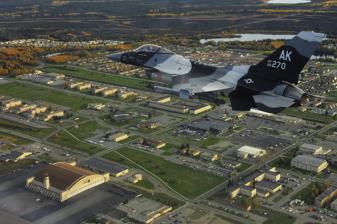
Building: Eielson Air Force Base
Country: United States of America
Year built: 1943
US Air Force base near Fairbanks, Alaska, United States Eielson Air Force Base Near Fairbanks , Alaska in the United States of America An F-16 Fighting Falcon from the 18th Aggressor Squadron flies over Eielson AFB during 2009. The base's largest hangar, known as the "Thunderdome," is visible in the bottom left of the image. Eielson AFB Show map of Alaska Eielson AFB Show map of North America Eielson AFB Show map of North Pacific Coordinates 64°39′56″N 147°06′05″W / 64.66556°N 147.10139°W / 64.66556; -147.10139 Type US Air Force Base Site information Owner Department of Defense Operator US Air Force Controlled by Pacific Air Forces (PACAF) Condition Operational Website www .eielson .af .mil Site history Built 1943 ( 1943 ) (as Mile 26 Satellite Field, redesignated 1948 as Eielson AFB) In use 1943 – present Garrison information Current commander Colonel Paul P. Townsend Garrison 354th Fighter Wing (host) Airfield information Identifiers IATA : EIL, ICAO : PAEI, FAA LID : EIL, WMO : 702650 Elevation 167 metres (548 ft) AMSL Runways Direction Length and surface 14/32 4,428.7 metres (14,530 ft) concrete Source: Federal Aviation Administration Eielson Air Force Base ( IATA : EIL , ICAO : PAEI , FAA LID : EIL ) is a United States Air Force (USAF) base located approximately 26 miles (42 km) southeast of Fairbanks, Alaska , and just southeast of Moose Creek, Alaska . It was established in 1943 as Mile 26 Satellite Field and redesignated Eielson Air Force Base on 13 January 1948. It has been a Superfund site since 1989. Eielson AFB was named in honor of polar pilot Carl Ben Eielson . Its host unit is the 354th Fighter Wing (354 FW) assigned to the Eleventh Air Force of the Pacific Air Forces . The 354 FW's primary mission is to support RED FLAG-Alaska , a series of Pacific Air Forces commander–directed field training exercises for U.S. Forces, joint offensive counter-air, interdiction, close-air support, and large force employment training in a simulated combat environment. These exercises are conducted on the Joint Pacific Alaskan Range Complex (JPARC) with air operations flown out of Eielson and its sister installation, Joint Base Elmendorf–Richardson (the former Elmendorf Air Force Base ). Eielson projects to have 54 Lockheed Martin F-35 Lightning II combat aircraft assigned to the installation, of which the first two aircraft arrived on 21 April 2020. The last of the aircraft arrived in April 2022. The planes come with an estimated 3,500 personnel, to include airmen and their families as well as civilian personnel. The F-35 program increases the number of military personnel at Eielson by approximately 50%, which is a significant change for a base once on the brink of closure. History World War II Mile 26 Satellite Field (now Eielson AFB), 1945 On 7 June 1943, the Western Defense Command ordered construction of a new airfield near present-day Fort Wainwright , then a United States Army Air Forces (USAAF) airfield named after Major Arthur K. Ladd . Because of its hazard-free approaches and relatively flat terrain, surveyor reports indicated a site a little more than 25 miles southeast of Ladd Army Airfield to be the best in the vicinity for military aviation. The field became known as "Mile 26" because of its proximity to a United States Army Signal Corps telegraph station and a Richardson Highway milepost marker using the same designation. A month later, contractors and civilian crews from Ladd Field started laying out the new airfield. Actual construction began on 25 August 1943. Crews built two parallel runways, 165 feet (50 m) across and 6,625 feet (2,019 m) long. Other facilities included an operations building, housing for 108 officer and 330 enlisted personnel, and a ten-bed dispensary. The garrison and airfield totaled about 600 acres (2.4 km 2 ). Completed on 17 October 1944, the 14-month project cost about eight-million dollars. Operational uses of Mile 26 were few. Ladd Field served as the debarkation point for the Alaska-Siberia Ferry Route of the Lend-Lease program and was the hub of activity. Lend-lease aircraft would occasionally land at Mile 26, but there are no records indicating any lend-lease aircraft used the airfield to depart for the Soviet Union . Mile 26 closed when the war ended. Cold War The base reopened in September 1946, once again as a satellite of Ladd Field. The first USAAF operational unit assigned to Eielson was the 57th Fighter Group , equipped successively with P-38 Lightnings , P/F-51 Mustangs , F-80 Shooting Stars , and F-94 Starfire aircraft. The 57th FG was inactivated on 13 April 1953. On 1 December 1947 Strategic Air Command B-29 Superfortress bombers arrived at Mile 26 Field with the deployment of the 97th Bombardment Wing, Very Heavy , from Smoky Hill Air Force Base , Kansas . The wing reported to Fifteenth Air Force , Strategic Air Command (SAC), although the Yukon Sector of the Alaskan Air Command controlled its operations. At the end of the Alaskan deployment the wing returned to Kansas on 12 March 1948. A year later Eielson moved from under the shadow of Ladd Field when the Alaskan Air Command assumed organizational control. Also in the fall of 1947, Colonel Jerome B. McCauley assumed duties as commander. The primary missions of Mile 26 were to support Arctic training for USAF tactical and strategic units, as well as defend the base itself. Headquarters USAF General Order 2, dated 13 January 1948, redesignated Mile 26 as Eielson Air Force Base. It was named for Carl Ben Eielson , an Alaska aviation pioneer who was killed, along with his mechanic Earl Borland, in the crash of their Hamilton H-45 aircraft in 1929. Eielson and Borland were attempting a rescue flight to an icebound ship in the Bering Sea when they were killed. On 1 April 1948, the Eielson Air Force Base Wing (Base Complement) was formed. The host-unit subsequently would be dubbed the Eielson Air force Base Bomb Wing, and finally, in January 1949, the 5010th Wing . Colonel John L. Nedwed, the third commander of the base since it fell under Alaskan Air Command fifteen months before, became the first to head the 5010th. Ptarmigan Hall in 1962, later renamed to Amber Hall For the next 34 years, the 5010th (alternately known as the Wing, Composite Wing, Air Base Wing, and lastly, Combat Support Group) served as host-unit at Eielson. Construction boomed at Eielson during the 1950s. Many of the facilities used today were built at that time, including Amber Hall, the Thunderdome, Base Exchange , Gymnasium, Theater, some of the schools, and many of the dormitories. The flight line and Thunderdome hangar building at Eielson The 720th Fighter-Bomber Squadron , equipped with F-86 Sabres , was deployed to Eielson during 1954–55. The 720th was a part of the 450th Fighter-Bomber Wing stationed at Foster Air Force Base , Texas . The 720th was replaced by the 455th Fighter-Bomber Squadron (323d FBW), stationed at Bunker Hill Air Force Base , Indiana. The Air Defense Command deployed interceptors to Eielson during the 1960s. Det. 3, 317th Fighter-Interceptor Squadron from Elmendorf Air Force Base deployed F-102 Delta Daggers and F-106 Delta Darts to the base between 1960 and 1969. During the height of the Cuban Missile Crisis of October 1962, Eielson-based Lockheed U-2 pilot Charles Maultsby was allegedly blinded by the aurora borealis while collecting radiation from Soviet nuclear weapons tests over the North Pole and accidentally strayed 300 miles (480 km) into Soviet airspace, into Chukotka . Soviet MiG interceptors were sent to intercept the plane before he was escorted back to U.S. territory by nuclear-armed F-102 interceptors. The Cold War saw the use of Eielson's expansive reservation as a maneuver area for the U.S. Army . The 1960s 171st Infantry Brigade (Separate) and 172nd Infantry Brigade (Separate) both trained here, both on a regular and extensive basis, not to mention units of the Alaska National Guard . Later in the 70s mid 80s the 172nd Infantry Brigade (the 171st Infantry Brigade was inactivated on 13 November 1972), followed by the 6th Infantry Division when the 172nd Infantry Brigade itself was deactivated on 15 April 1986 (it was reactivated in Alaska on 17 April 1998, and inactivated in Iraq on 14 December 2006) Today the 1st Brigade 25th Infantry Division and the 4th Brigade 25th Infantry Division can be found training there. Several important large scale winter field problems have been conducted here over the years as well, seeing large numbers of U.S. Army ground combat units from the Contiguous United States lower 48 states, U.S. Marine Corps units, and Canadian Armed Forces troops. 375th/58th Strategic Weather Squadron Main article: 58th Strategic Weather Squadron The 375th Weather Reconnaissance Squadron, from the 308th Bombardment Group at Tinker Air Force Base , Oklahoma , arrived at Eielson on 5 March 1949. The 308th flew WB-29 Superfortresses . The unit was redesignated the 58th Strategic Weather Squadron on 21 February 1951 as part of the 303d Bombardment Wing at Davis-Monthan Air Force Base , Arizona . The 58th Weather Squadron remained at Eielson until 8 August 1958. 6th Strategic Wing Main article: 6th Strategic Wing A SAC RC-135 Recon Aircraft of the 6th Strategic Reconnaissance Wing In July 1960, the Strategic Air Command (SAC) stationed the 4157th Combat Support Group (later Strategic Wing) at Eielson. The 6th Strategic Wing (6 SW) replaced the 4157 SW on 25 March 1967, relocating from Walker Air Force Base , New Mexico after its closure. The 6th SW flew RC–135 strategic reconnaissance missions with an assigned squadron, and, with KC–135 Stratotankers deployed to Eielson from SAC, Air Force Reserve Command (AFRC), and the Air National Guard (ANG), conducted Alaska Tanker Task Force (ATTF) missions to support reconnaissance and numerous exercises for the USAF and U.S. Navy . The 6th SW remained at Eielson AFB until 1992. 343d Composite Wing Main article: 343d Composite Wing A new chapter for the base began 1 October 1981 when the 343d Composite Wing replaced the 5010th as Eielson's host unit. Flying squadrons assigned to the new wing included the 25th Tactical Air Support Squadron (TASS) and the 18th Fighter Squadron (18 FS). The 25 TASS, at Eielson since 1971, flew O-2 Skymaster and OV-10 Bronco aircraft until its inactivation in 1989; the newly assigned 18 FS operated A-10 Thunderbolt IIs until it converted to F-16 Fighting Falcons in 1991. In 1984, the 343d Composite Wing was redesignated a Tactical Fighter Wing. Seven years later, in 1991, it was redesignated as the 343d Wing. Also that year, the 343d gained a second flying unit, the 11th Tactical Air Support Squadron (11 TASS), which flew OA-10 aircraft. 354th Fighter Wing Main article: 354th Fighter Wing See also: 354th Operations Group 354th Fighter Wing Headquarters building On 20 August 1993, the 354 FW replaced the 343d Wing. No personnel or equipment were affected by the change. Prior to its shutdown, the 343d was the oldest surviving air combat unit in Alaska with a lineage dating back to the Aleutian Campaign . The 18 FS, whose history also dated back to World War II , remained active, but the 355 FS replaced the 11th TASS. Another change involved the 3rd Fighter Training Squadron, which was replaced by the 353rd Fighter Squadron (later redesignated as a Combat Training Squadron). Within the first year of its arrival the 354 FW hosted an Arctic combat search and rescue exercise between the United States, Canada, and Russia. Ironically, these were the same countries that took part in the search and recovery efforts that followed the fatal crash of Carl Ben Eielson and his mechanic, Earl Borland, in 1930 as they were attempting to fly relief supplies to the Nanuk . The 343d FW 3d Fighter Training Squadron was replaced by the 353d Fighter Training Squadron from the 354th FW. The 3d Fighter Training Squadron had its origins with the 3d Tactical Fighter Squadron at Korat Royal Thai Air Force Base , Thailand, being formed in March 1973. The 3d TFS received its A-7D Corsair II aircraft from the then deployed 353d Tactical Fighter Squadron of the 354th Tactical Fighter Wing, deployed to Korat from Myrtle Beach Air Force Base , South Carolina . Role and operations Hursey Gate at Eielson, the primary access point to and from the base. A partial interchange was built on the Richardson Highway in conjunction with the relocation and rebuilding of the gate. Eielson is home to the 354th Fighter Wing which is part of the Eleventh Air Force (11 AF) of the Pacific Air Forces . The 354th Fighter Wing mission is to "Prepare U.S. and partner forces for 21st century combat and to project and integrate Airpower in support of worldwide operations." The wing vision is "An elite team of pioneering Airmen forging Airpower's frontier through world-class training, engagement, and readiness for 21st century combat." The wing has six priorities, which are: "Strong Airmen and Families, Resilient Airfield and Infrastructure, Preparation for 2 x F-35 Combat Squadrons, Premier Joint/Air Exercises and Adversary Support, Synchronized Airpower into Army I Corps Ops, and OPLAN-Focused Readiness." Airmen who are stationed on Eielson commonly refer to themselves as "Icemen" due to the frigid Alaskan weather. Their wing motto is: "Ready to go at fifty below!" The 356th Fighter Squadron was reactivated on 10 October 2019 at Eielson Air Force Base, assigned to the 354th Operations Group. It is to be equipped with the F-35A Lightning II . Previous names Established as Mile 26 Satellite Field (of Ladd Air Force Base ) about 15 December 1943 Mile 26 Field, 1 October 1947 Eielson Air Force Base, 13 January 1948–present Eielson's tower and base operations, along with much of Alaska, is under snow for about six months out of the year. Major commands Army Air Forces Transport Command (June 1943 – November 1945) Eleventh Air Force (November–December 1945) Alaskan Air Command (December 1945 – August 1990) Pacific Air Forces (August 1990–present) Base operating units Stn No. 4, Alaskan Wg (AAFTC) (September 1943 – August 1944) 1466th Army Air Force Base Unit (August 1944 – January 1945) Satellite Fld 1466-1 Army Air Force Base Unit (January–June 1945) HQ and Base Service Sq, 519th Air Service Group (November–December 1947) 97th Airdrome Group (December 1947 – April 1948) Eielson AFB Wing (Base Complement) (April–September 1948) Eielson Bomb Wing (September 1948 – June 1949) 5010th Composite Wing (June 1949 – January 1951) 5010th Air Base Group (January 1951 – February 1953) 5010th Composite Wing (February 1953 – October 1954) 5010th Air Base Wing (October 1954 – January 1965) 5010th Combat Support Gp (January 1965 – October 1981) 343d Tactical Fighter Wing (October 1981 – July 1991) 343d Wing (July 1991 – August 1993) 354th Fighter Wing (August 1993–present) Major units assigned 6th Strategic Wing (March 1967 – June 1992) 97th Bombardment Wing (December 1947 – March 1948) 343d Tactical Fighter Wing (October 1981 – August 1993) 354th Fighter Wing (August 1993–present) 4157th Strategic Wing (July 1960 – March 1967) 5010th Air Base Wing (April 1948 – October 1981) 168th Air Refueling Wing (Alaska ANG) 57th Fighter Group (September 1946 – April 1953) 5010th Combat Support Group 11th Tactical Air Support Squadron 18th Fighter (later Aggressor) Squadron 25th Tactical Air Support Squadron An A-10 Thunderbolt II is refueled mid-air by a KC-135 Stratotanker from the Alaska Air National Guard 's 168th Air Refueling Wing . 40th Air Refueling Squadron 55th Weather Recon Squadron Det 1 58th Weather Recon Squadron 65th Fighter Squadron 71st Aerospace Rescue and Recovery Squadron Det 1 317th Fighter-Interceptor Squadron Det 3 355th Fighter Squadron 375th Reconnaissance Squadron 455th Fighter-Bomber Squadron 720th Fighter-Bomber Squadron 5040th Helicopter Squadron Det 1 Aircraft operated A-10 Thunderbolt II (1981–2007) B-29/RB-29/WB-29 (1949–1956) WB-47 Stratojet (1960–68) WB-50 Superfortress (1960–68) VC/SC/C-47 Skytrain (1949–1969) C-123 Provider (1965–66, 1969–71) F-4 Phantom II Det DC (1970–82) F-16 Fighting Falcon (1991 – present) P-80 Shooting Star (1950–51) F-86 Sabre (1954–55) F-102 Delta Dagger (1960–69) U-2 Dragon Lady (1962–1964) F-106 Delta Dart (1965–69) HH-3E Jolly Green Giant (1970–90) Piasecki CH/SH/HH-21 (1960–1980) KC-97 Stratofreighter (1959–61) KC-135 Stratotanker (1967–present) de Havilland Canada DHC-2 Beaver (1952–60) O-2 Skymaster (1971–89) OV-10 Bronco (1986–89) P-51 Mustang (1946–47) Boeing RC-135 (1962–1992) T-33 Shooting Star (1950–1981) P-38 Lightning (1946–1953) F-35 Lightning II (2020–Present) Based units Flying and notable non-flying units based at Eielson Air Force Base. Units marked "GSU" are Geographically Separate Units, which although based at Eielson, are subordinate to a parent unit based at another location. United States Air Force Pacific Air Forces Eleventh Air Force 354th Fighter Wing (host wing) Headquarters 354th Fighter Wing 354th Operations Group 18th Aggressor Squadron – F-16C/D Fighting Falcon 353rd Combat Training Squadron 354th Operations Support Squadron 355th Fighter Squadron – F-35A Lightning II 356th Fighter Squadron – F-35A Lightning II 354th Maintenance Group 354th Aircraft Maintenance Squadron 354th Maintenance Squadron 354th Munitions Squadron Air Force Engineering and Technical Services 354th Medical Group 354th Medical Operations Squadron 354th Medical Support Squadron 354th Mission Support Group 354th Civil Engineer Squadron 354th Communications Squadron 354th Contracting Squadron 354th Force Support Squadron 354th Logistics Readiness Squadron 354th Security Forces Squadron Air Education and Training Command (AETC) Nineteenth Air Force 58th Special Operations Wing 336th Training Group 66th Training Squadron Detachment 1 – Arctic Survival School (GSU) 82nd Training Wing 982nd Training Group 372nd Training Squadron Detachment 25 (GSU) Air National Guard Alaska Air National Guard 168th Air Refueling Wing Headquarters 168th Air Refueling Wing 168th Operations Group 168th Air Refueling Squadron – KC-135R Stratotanker 168th Operations Support Flight 168th Maintenance Group 168th Aircraft Maintenance Squadron 168th Maintenance Squadron 168th Maintenance Operations Flight 168th Mission Support Group 168th Civil Engineers Squadron 168th Communications Flight 168th Logistics Readiness Squadron 168th Mission Support Flight 168th Security Forces Squadron 268th Security Forces Squadron 168th Medical Group 176th Wing 176th Operations Group 210th Rescue Squadron Detachment 1 (GSU) – HH-60G Pave Hawk A HH-60 Pavehawk from the 210th Rescue Squadron Detachment 1, rescue simulated downed pilots during Red-Flag Alaska 09–2. 210th Rescue Squadron Detachment 1 Air Combat Command (ACC) Sixteenth Air Force Air Force Technical Applications Center Detachment 460 (GSU) Air Force Office of Special Investigations Region 6 Detachment 632 Eielson's locomotives A U.S. Air Force EMD GP40-2 locomotive sits outside Eielson's central heat and power plant. The base owns two of these locomotives, both moving coal and rail traffic across the 11 mi (18 km) rail system. Seen here is #4903. Eielson Air Force Base has several locomotives to transport coal in winter to the base's power station. Microreactor The Department of the Air Force has selected Eielson Air Force Base for its first nuclear microreactor . A National Environmental Policy Act (NEPA) assessment will begin by 2024. Microreactor testing and demonstration of power and steam is expected by year-end 2027. Environmental problems Eielson Air Force Base was proposed to be a Superfund site on 14 July 1989, and was officially designated as such on 21 November 1989. The groundwater contains lead and volatile organic compounds (VOCs) like benzene , xylene , and toluene . Several areas of underground petroleum-contaminated soil and floating petroleum product are the sources of continuing groundwater contamination. Ingesting or coming into direct contact with contaminated groundwater or soil can pose a potential health threat. Polychlorinated biphenyl (PCB)-contaminated fish were also found in the area. Construction of the superfund site was complete in 1998. In 2014, Eielson tested waters and soils for perfluorinated compounds around areas where aqueous film forming foam (AFFF) had been used for firefighting and training. In March 2015, the base changed its source of drinking water, because contamination had been found. In April 2015, wells near Moose Creek, Alaska , the community to the north, were tested and found contaminated. In July 2015, water from 132 Moose Creek wells, which serve more than 200 residences, was found to contain perfluorooctane sulfonate (PFOS) above the health advisory level of 0.2 micrograms per liter by the United States Environmental Protection Agency (EPA). The highest reading in Moose Creek was 2.09 micrograms per liter, and the highest level on Eielson reached 2,000 micrograms per liter at the site of a KC-135 aircraft fire in 1989. The Alaska Department of Environmental Conservation said "contamination stretches 6.5 miles from the south of Eielson's runway to the north of Moose Creek and is found up to 100 feet deep". As of August 2015 [update] the extent of contamination was unknown and if there was one large plume or multiple small ones. The USAF has held meetings to discuss different solutions for providing affected homes with water. As of May 2016 [update] , between 145 and 150 homes had well water with PFOS above the EPA health advisory concentrations. With EPA's national water quality standard announced in May 2016, 15 more homes in the Moose Creek community were added. Work is now being done to connect the affected homes to water from the City of North Pole's public utilities. Demographics Historical population Census Pop. Note %± 1970 6,149 — 1980 5,232 −14.9% 1990 5,251 0.4% 2000 5,400 2.8% 2010 2,647 −51.0% 2020 2,610 −1.4% U.S. Decennial Census Location within Fairbanks North Star Borough and the state of Alaska Eielson Air Force Base first appeared on the 1970 United States census as an unincorporated area. In 1980, it was made a census-designated place (CDP). It is located within Fairbanks North Star Borough, Alaska . As of the census of 2000, there were 5,400 people, 1,448 households, and 1,414 families residing on the base. The population density was 40.1 people/km 2 (104 people/sq mi). There were 1,531 housing units at an average density of 11.4 units/km 2 (30 units/sq mi). The racial makeup of the base was 81.7% White , 9.4% Black or African American , 0.6% Native American , 2.1% Asian , 0.2% Pacific Islander , 2.2% from other races , and 3.9% from two or more races, and 5.8% of the population were Hispanic or Latino of any race. There were 1,448 households, out of which 77.8% had children under the age of 18 living with them, 92.4% were married couples living together, 2.7% had a female householder with no husband present, and 2.3% were non-families. 2.1% of all households were made up of individuals, and 0.0% had someone living alone who was 65 years of age or older. The average household size was 3.52 and the average family size was 3.55. At the base the population was spread out, with 40.8% under the age of 18, 16.6% from 18 to 24, 41.2% from 25 to 44, 1.2% from 45 to 64, and 0.2% who were 65 years of age or older. The median age was 22 years. For every 100 females there were 110.3 males. For every 100 females age 18 and over, there were 114.7 males. The median income for a household in the base was $35,938, and the median income for a family was $35,688. Males had a median income of $24,961 versus $21,432 for females. The per capita income for the base was $11,512. 6.0% of the population and 5.1% of families were below the poverty line. Of the total population, 7.5% under the age of 18 years and 0.0% of those 65 and older were living below the poverty line. 2005 BRAC proceedings On 13 May 2005, The United States Department of Defense proposed a major realignment of the base as part of the Base Realignment and Closure program. It was decided that Eielson Air Force Base was to remain open. That the 354th Wing's A-10 Thunderbolt II aircraft were to be redistributed to the Air Force Reserve Command 's 917th Wing (now the 917th Fighter Group of the 442d Fighter Wing ) at Barksdale Air Force Base , Louisiana (three aircraft); to the Air Combat Command 's 23d Wing at Moody Air Force Base , Georgia (12 aircraft); and to backup inventory at AMARC at Davis-Monthan Air Force Base, Arizona (three aircraft). This action was part of a larger effort to consolidate the A-10 fleet. The 355th Fighter Squadron (355 FS) was inactivated on 15 August 2007 when the last A-10 departed Eielson. The 18th Fighter Squadron (18 FS) converted to the 18th Aggressor Squadron. This squadron trains in the same manner as the aggressors at Nellis Air Force Base , learning the flying styles and abilities of foreign air forces to train USAF pilots. Aircraft changes entail sending all 18 of its Block 40 F-16 Fighting Falcons to Kunsan Air Base , Korea , and receiving 18 Block 30 F-16Cs from Kunsan. The 18th Aggressor Squadron was officially established on 24 August 2007. The Alaska Air National Guard's 168th Air Refueling Wing and its KC-135 Stratotanker aircraft will remain at Eielson. Education The school district for dependents living on-post is the Fairbanks North Star Borough School District (FNSBSD). The Department of Defense Education Activity (DoDEA) does not operate any schools for this facility. Residents on-post are zoned to Anderson-Crawford Elementary School, North Pole Middle School, and North Pole High School. The base formerly housed two separate elementary schools, Anderson and Crawford (grades K-2 and 3-6, respectively ), along with Ben Eielson Junior/Senior High School. In 2022 Anderson closed. The junior-senior high school closed 2024, due to a loss in funds. See also Alaska World War II Army Airfields Air Transport Command Northwest Staging Route References